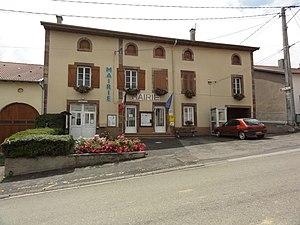
Fontenoy-la-Joûte (M-et-M) mairie